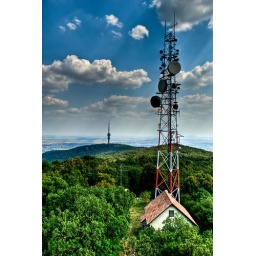
TV and Mobile (front) towers in the Mecsek mountains, Hungary. HDR image composed of 3 exposures.